Patrice Lauzon

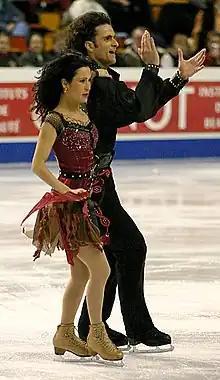
Lauzon with Dubreuil

Lauzon initially took figure skating classes to improve his hockey skating. He took up ice dancing at the age of twelve. Early in his career, he competed with Marisa Gravino and Chantal Lefebvre.